S. P. Vaid

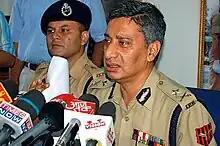
S P Vaid addressing the media at Police control room in Jammu about the Joint Operation

Shesh Paul Vaid, also known as S. P. Vaid, is an Indian police officer and former Director General of Police (DGP) of Jammu & Kashmir from 31 December 2016 till 6 September 2018.